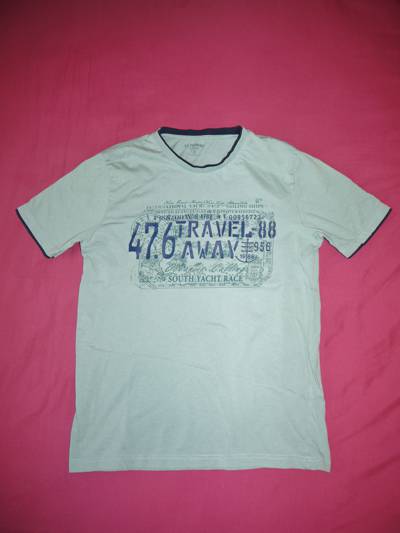
Waste category: clothes